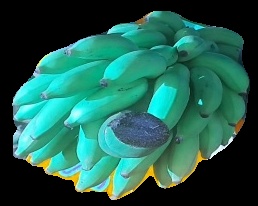
Variety: elakki-bale
Grade: grade2